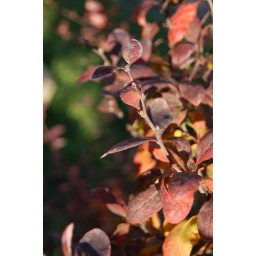
Some nice autumn colors, with a bit of blurred green pasture in the background.